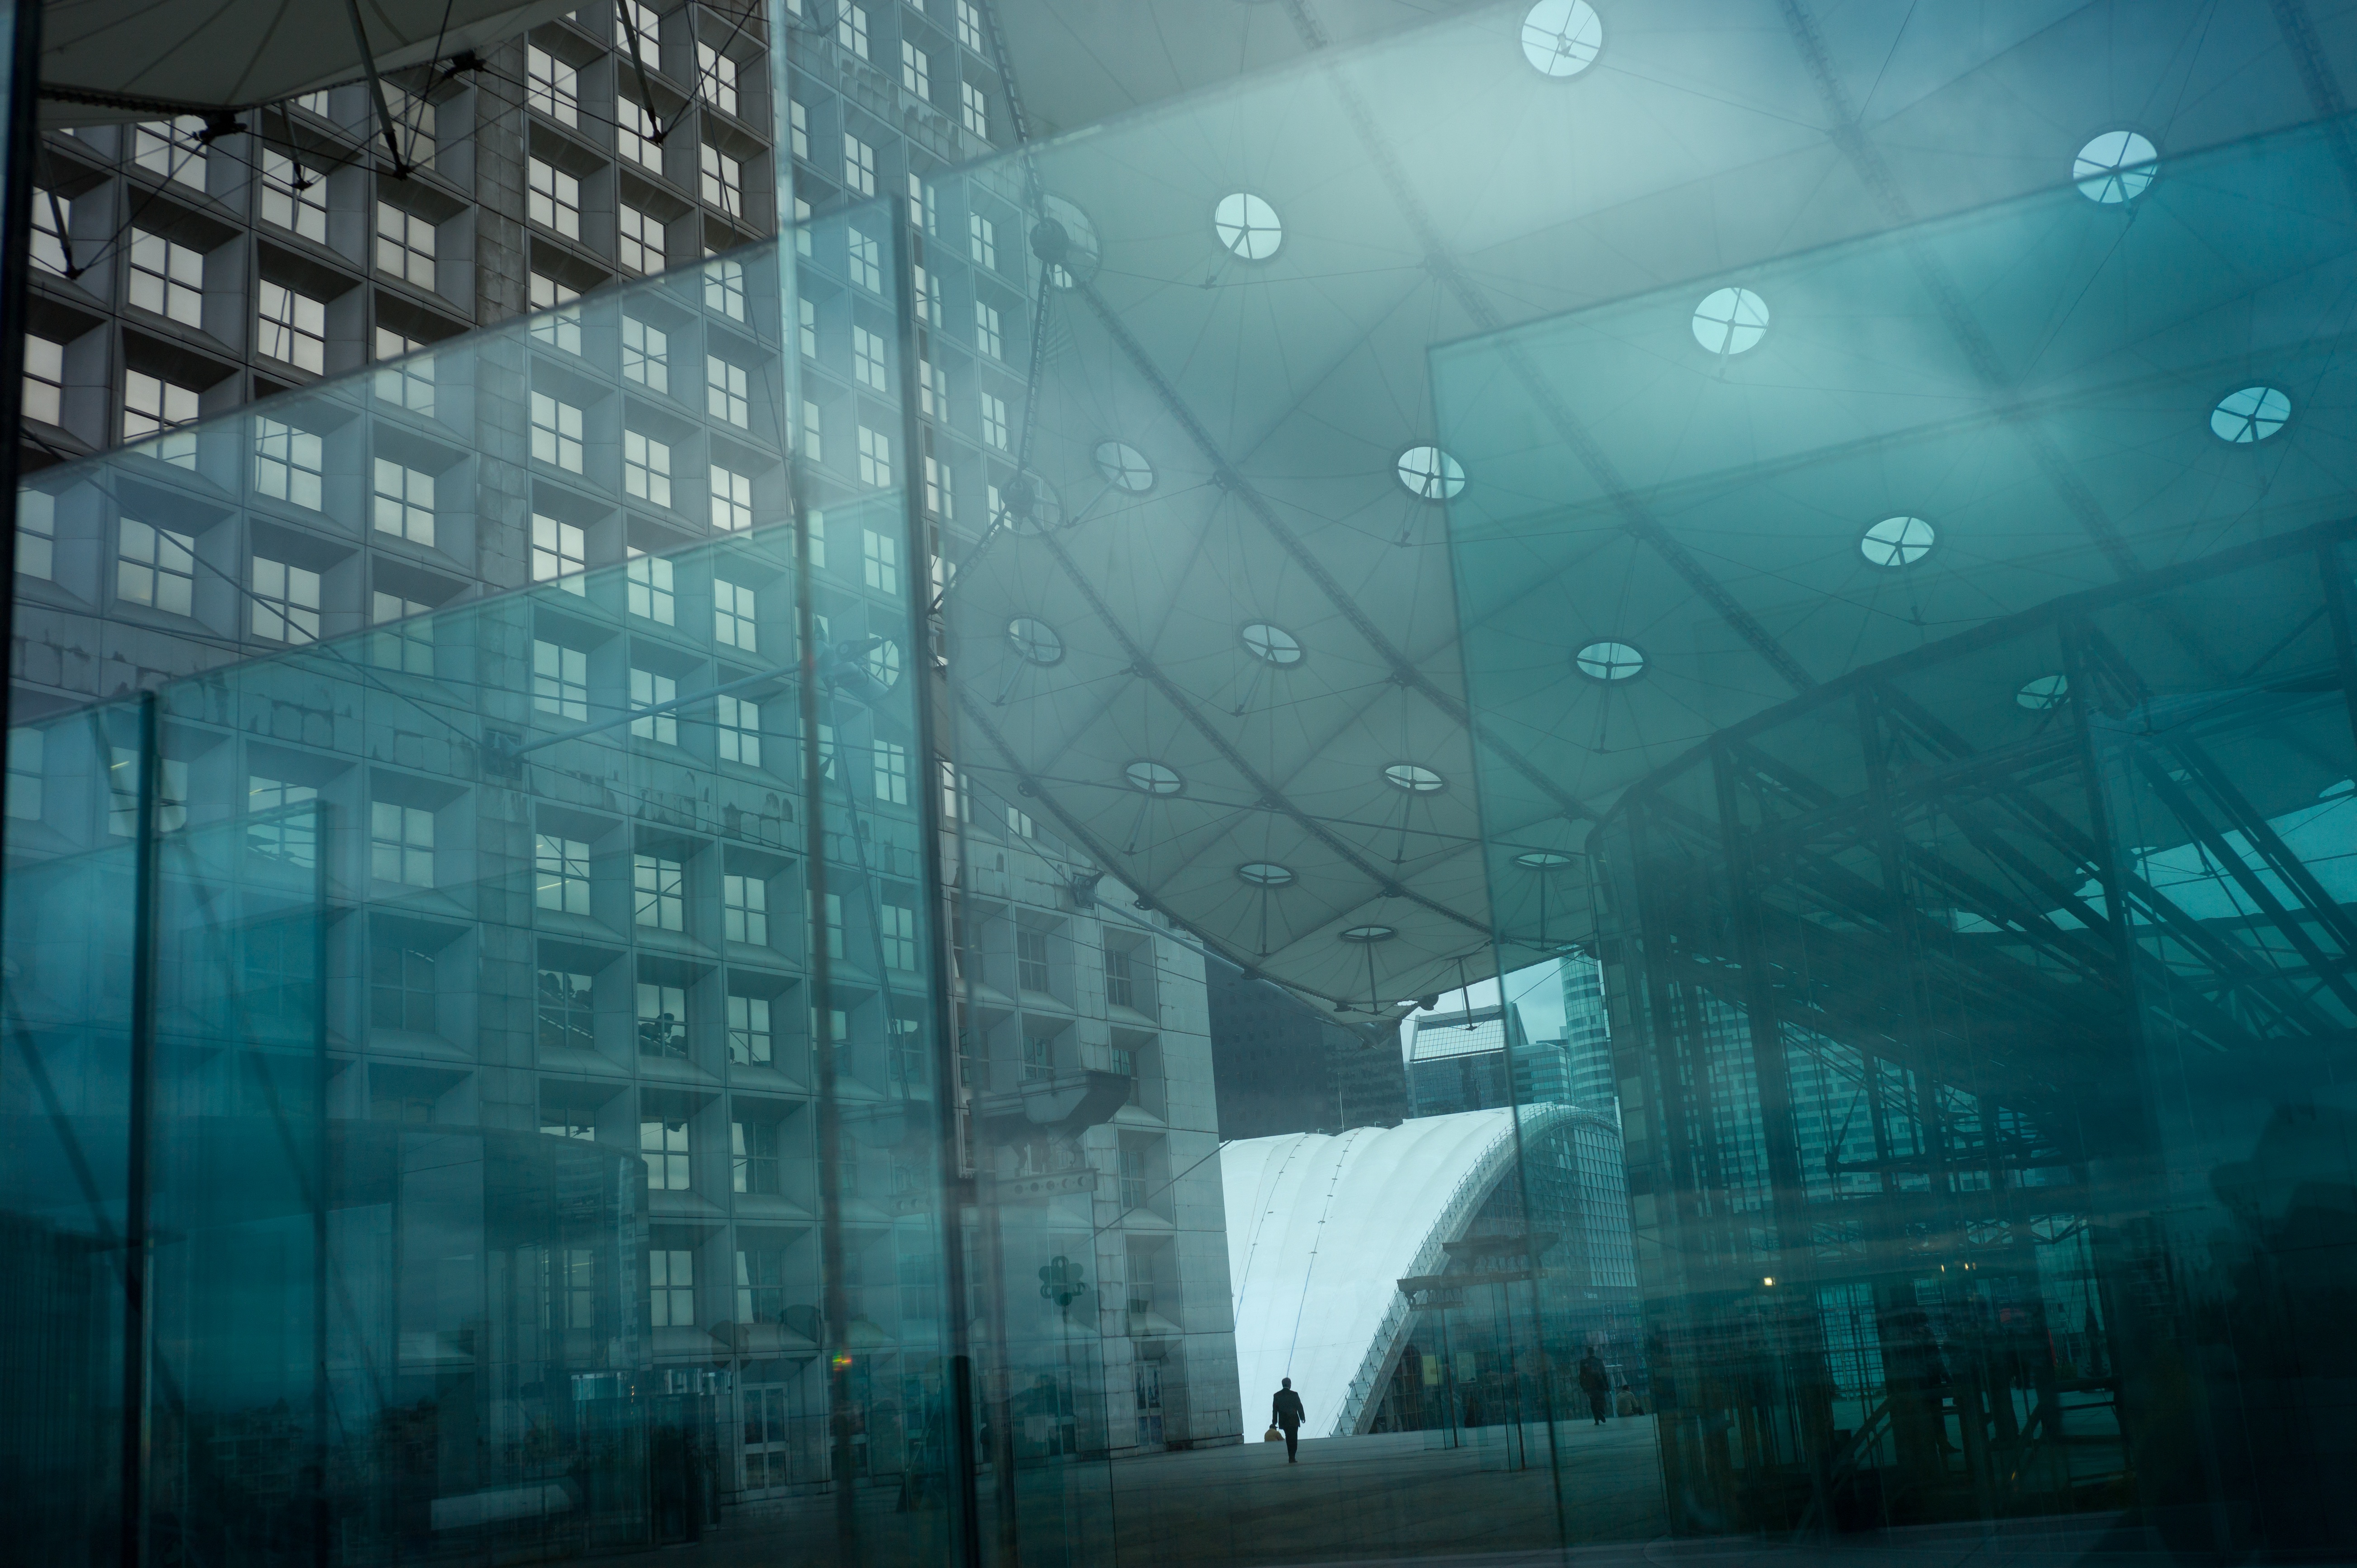
light, atmosphere, skyscraper, line, reflection, darkness, blue, symmetry, screenshot, atmosphere of earth, computer wallpaper